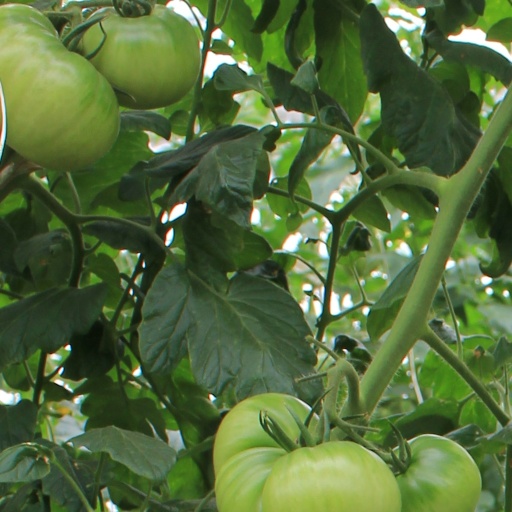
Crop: tomato